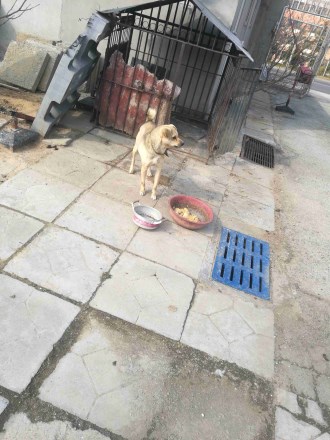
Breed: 3336-n000121-chinese_rural_dog